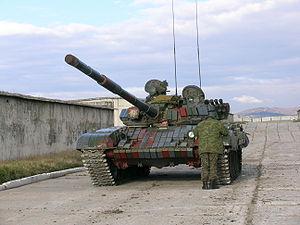
Les forces armées de Géorgie, est le nom de l'unité des forces armées de la Géorgie. Les objectifs de la politique de défense nationale sont fondées sur la Constitution de la Géorgie. Son rôle est de garantir la préservation de l'indépendance et la souveraineté de l'État et l'intégrité de son territoire, les eaux territoriales et son espace aérien et l'ordre constitutionnel. Les forces armées de la Géorgie sont sous tutelle du Ministère de la Défense.
Le blindage réactif est un type de blindage utilisé sur les véhicules ou les chars qui réagit à l'impact d'une arme pour en réduire les dommages sur le véhicule protégé. Ce type de blindage est le plus efficace contre les charges creuses. Le plus commun est le blindage réactif explosif mais des variantes existent avec le blindage réactif explosif auto-limitant, le blindage réactif non énergétique et le blindage réactif non explosif.